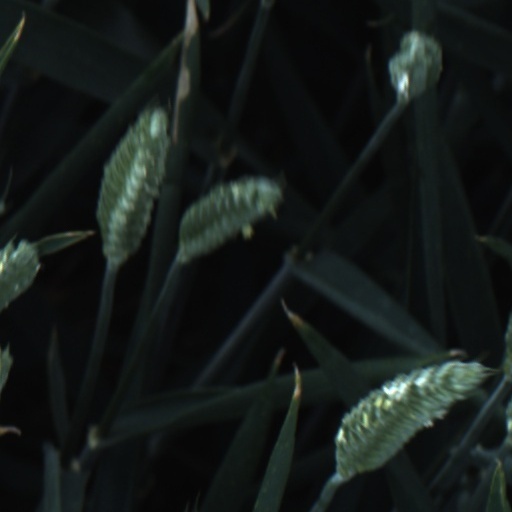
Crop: wheat